Townsville, North Carolina

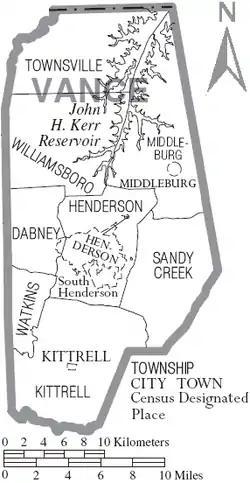

Townesville was established in about 1821 in Granville County. It was formerly known as Lynesville before 1851. William D. Hughes was the first postmaster of Townesville in Granville County on April 5, 1855. A post office was established in Townesville on February 19, 1874 with Moses J. Bullock as postmaster. The town name was changed to Townsville in 1892. The United States Post Office in Townsville has a ZIP Code of 27584.